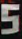
Number: 5